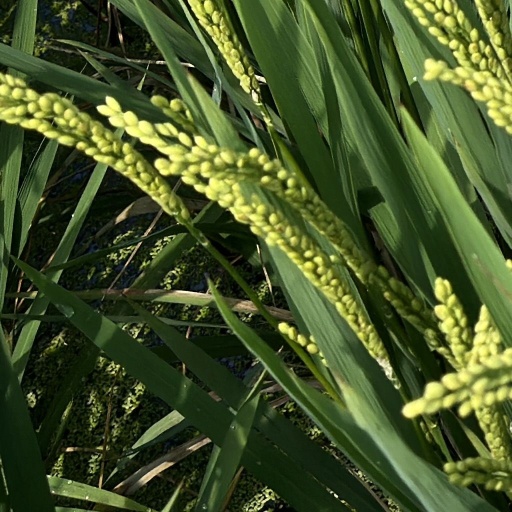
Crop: rice